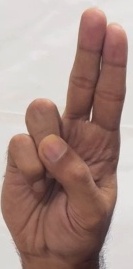
ASL sign: U